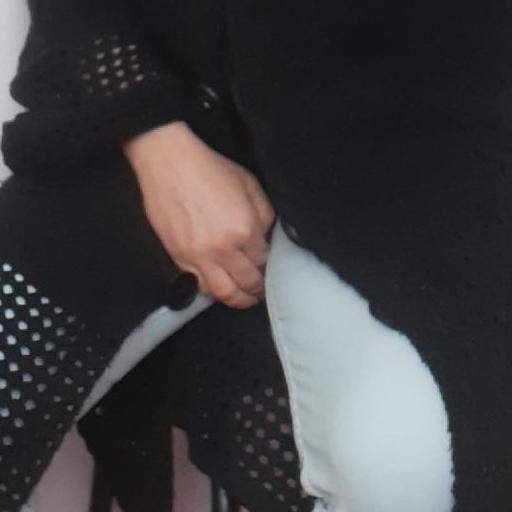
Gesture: no_gesture